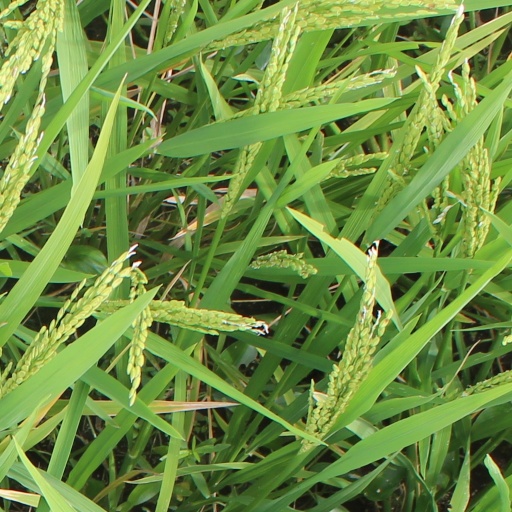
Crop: rice